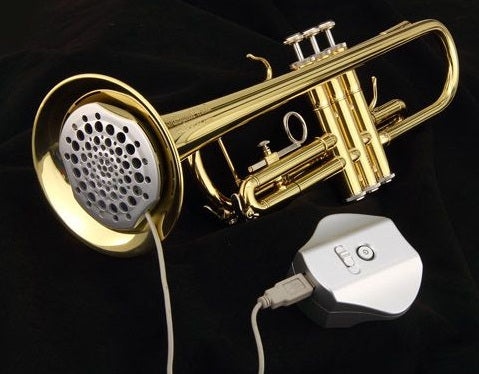
Hollywoodwinds Trumpet Horn Blower Basic Model
Moisture the enemy of woodwind and brass instruments has more than met its match in the Horn Blower, the newest, most innovative high-tech instrument accessory from Hollywoodwinds. There is no easier way to fight the damaging effects of moisture, which can shorten the life of the instrument or of the player, should the brass be allowed to corrode with a potentially health-threatening condition known as "red rot." After playing his or her instrument, the player simply places the Horn Blower in the instrument s bell and sets the timer. A powerful fan moves 11 cubic feet of air through the instrument every minute, pulling saliva away before it can do damage to the instrument. In as long as it s likely to take for the player to take a bus home, both the bore and the pads are bone dry. And a dry instrument is far less likely to corrode, preventing the onset of "red rot" and other corrosive conditions. A dry instrument does not grow mold, which can result in hypersensitivity pneumonitis (HP), a dangerous allergic lung condition which can develop into fibrosis of the lung, a potentially life-threatening condition. The Horn Blower takes just seconds to place in position and to turn on. It is compact and easily fits in most instrument cases.
Brand: Hollywoodwinds
Category: Arts & Entertainment > Hobbies & Creative Arts > Musical Instrument & Orchestra Accessories > Brass Instrument Accessories > Brass Instrument Care & Cleaning